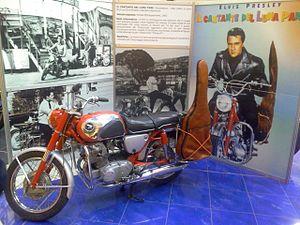
La Honda CB77 ou Super Hawk ou Honda 305, est une motocyclette bicylindre en ligne de 305 cm³